TrueAnon

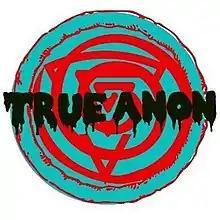

TrueAnon is a left-wing American politics and true crime podcast hosted by Brace Belden and Liz Franczak. The podcast initially focused on deceased financier and sex offender Jeffrey Epstein. The title of the podcast is a parody of the QAnon conspiracy theory.